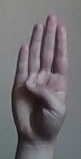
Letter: kaaf